Zéphirin Diabré

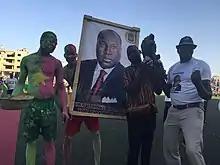
Supporters of Zéphirin Diabré in Ouagadougou, November 2015.

Diabré is an economist by training and holds a doctorate in management sciences from the Faculty of Economics and Management (BEM Management School) of Bordeaux, France. He joined the University of Ouagadougou in 1987 as assistant professor of management before joining the private sector between 1989 and 1992 as deputy director of Brakina.